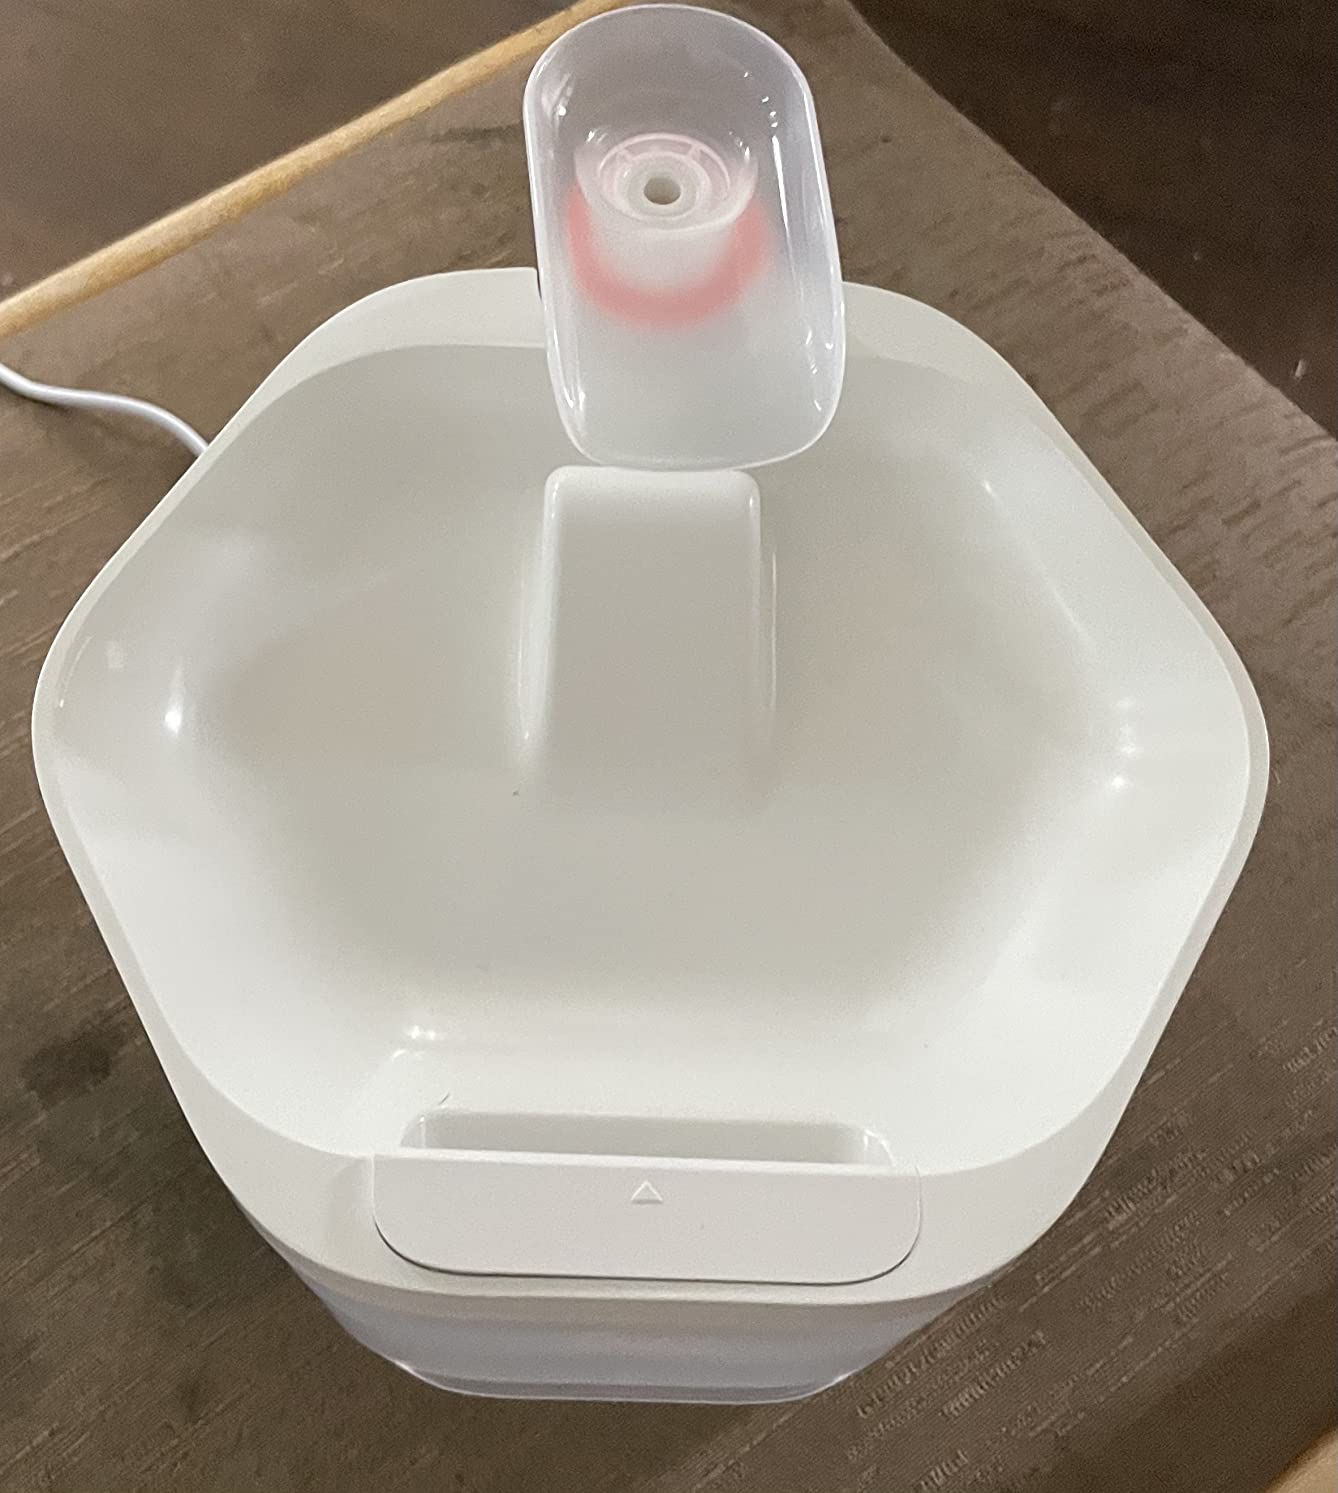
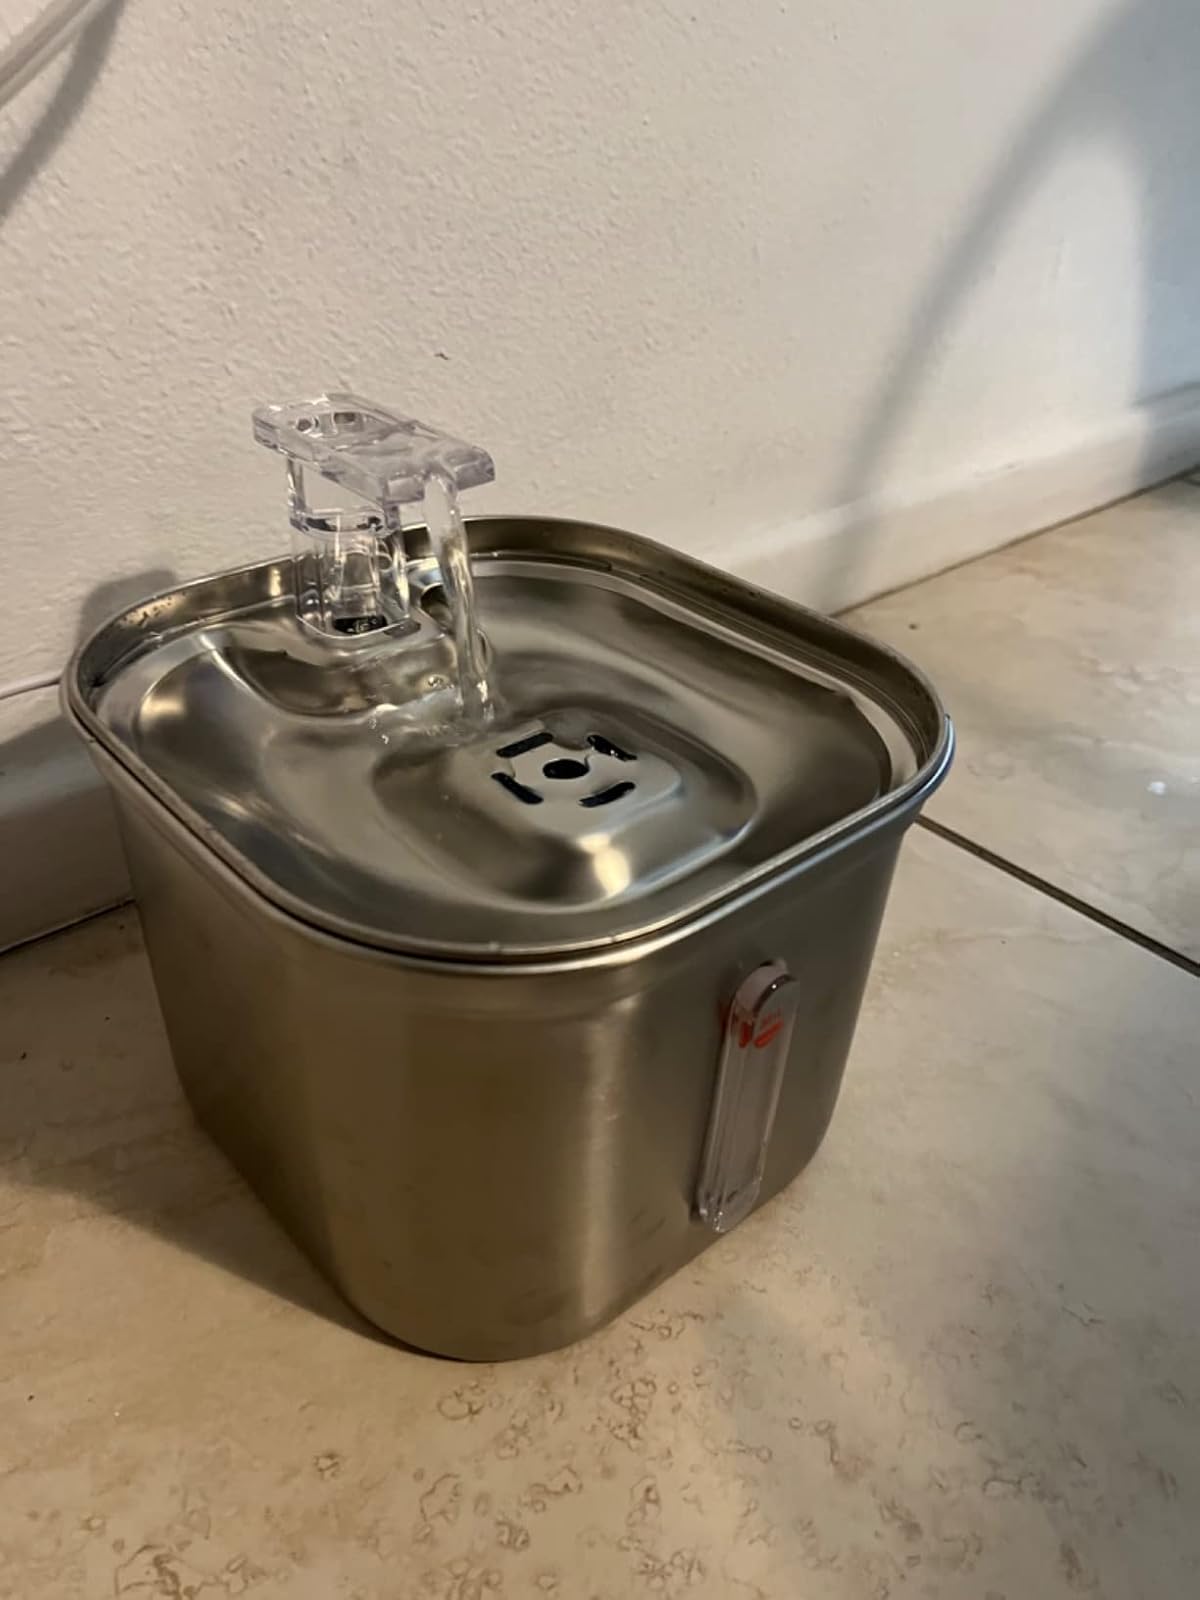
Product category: items_bowl
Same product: no